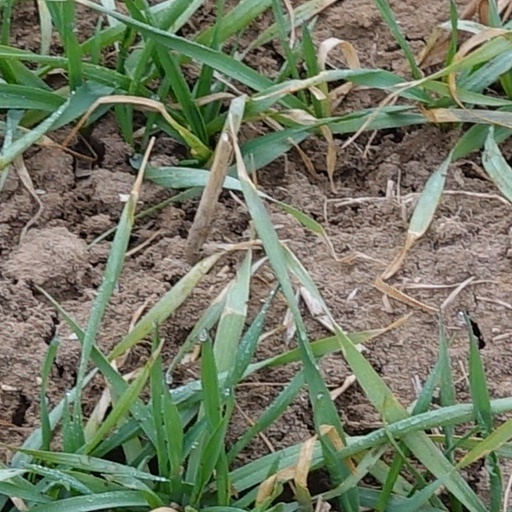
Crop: wheat